Harald Jerichau

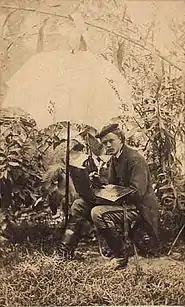
Harald Jerichau (1869)

In the aftermath of the death of his wife, he considered suicide but slowly regained his will to live. In 1878, just as he was beginning to restart his career, he died from a combination of typhus and "Italian ague" (malaria). He was buried at the Protestant Cemetery, Cimitero Acattolico at Testaccio in Rome.